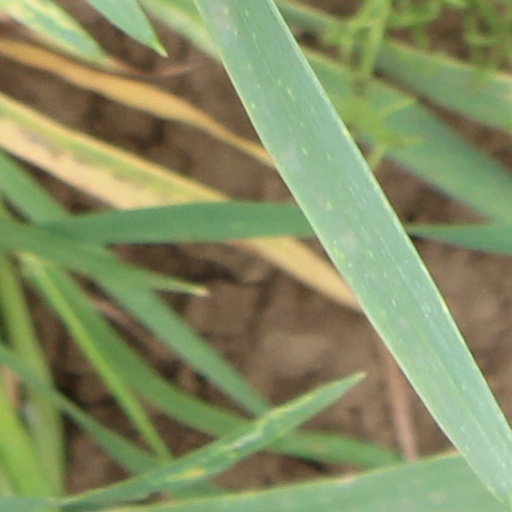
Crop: wheat